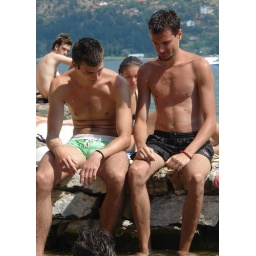
Covered in clear water droplets...